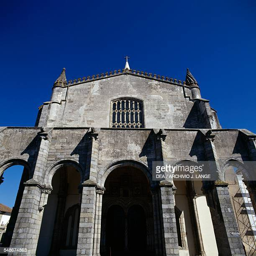
facade of the church of 16th century